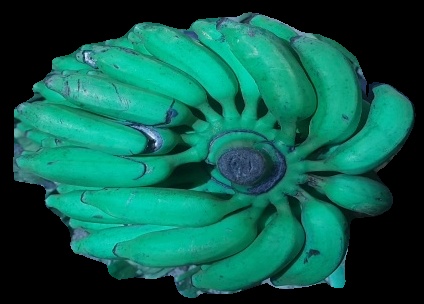
Variety: elakki-bale
Grade: grade3